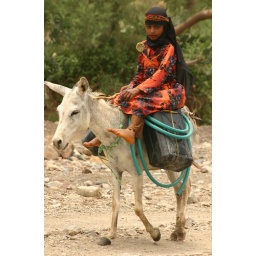
Transport of water with a donkey by a young Yemeni girl in the Wadi Surdud's valley.